Culture of Greece

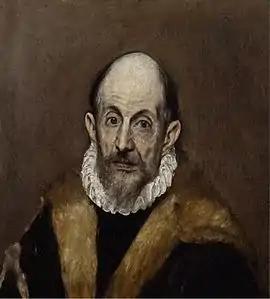
The most famous artist born in Greece was probably Doménikos Theotokópoulos, better known as El Greco ("The Greek") in Spain. He did most of his painting there during the late 1500s and early 1600s.

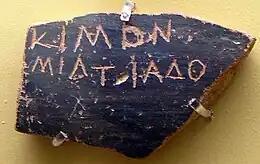
Ancient Greek Ostracon bearing the name of Cimon. Museum of the Ancient Agora, Athens.

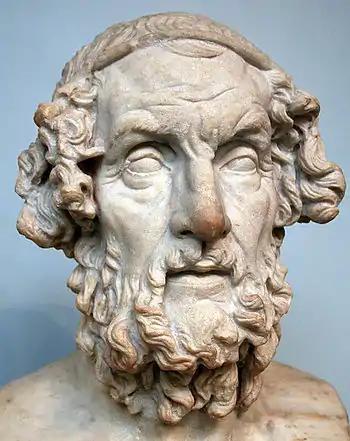
Idealized portrait of Homer, British Museum

Greek cuisine has a long tradition and its flavors change with the season and its geography. Greek cookery, historically a forerunner of Western cuisine, spread its culinary influence – via ancient Rome – throughout Europe and beyond.